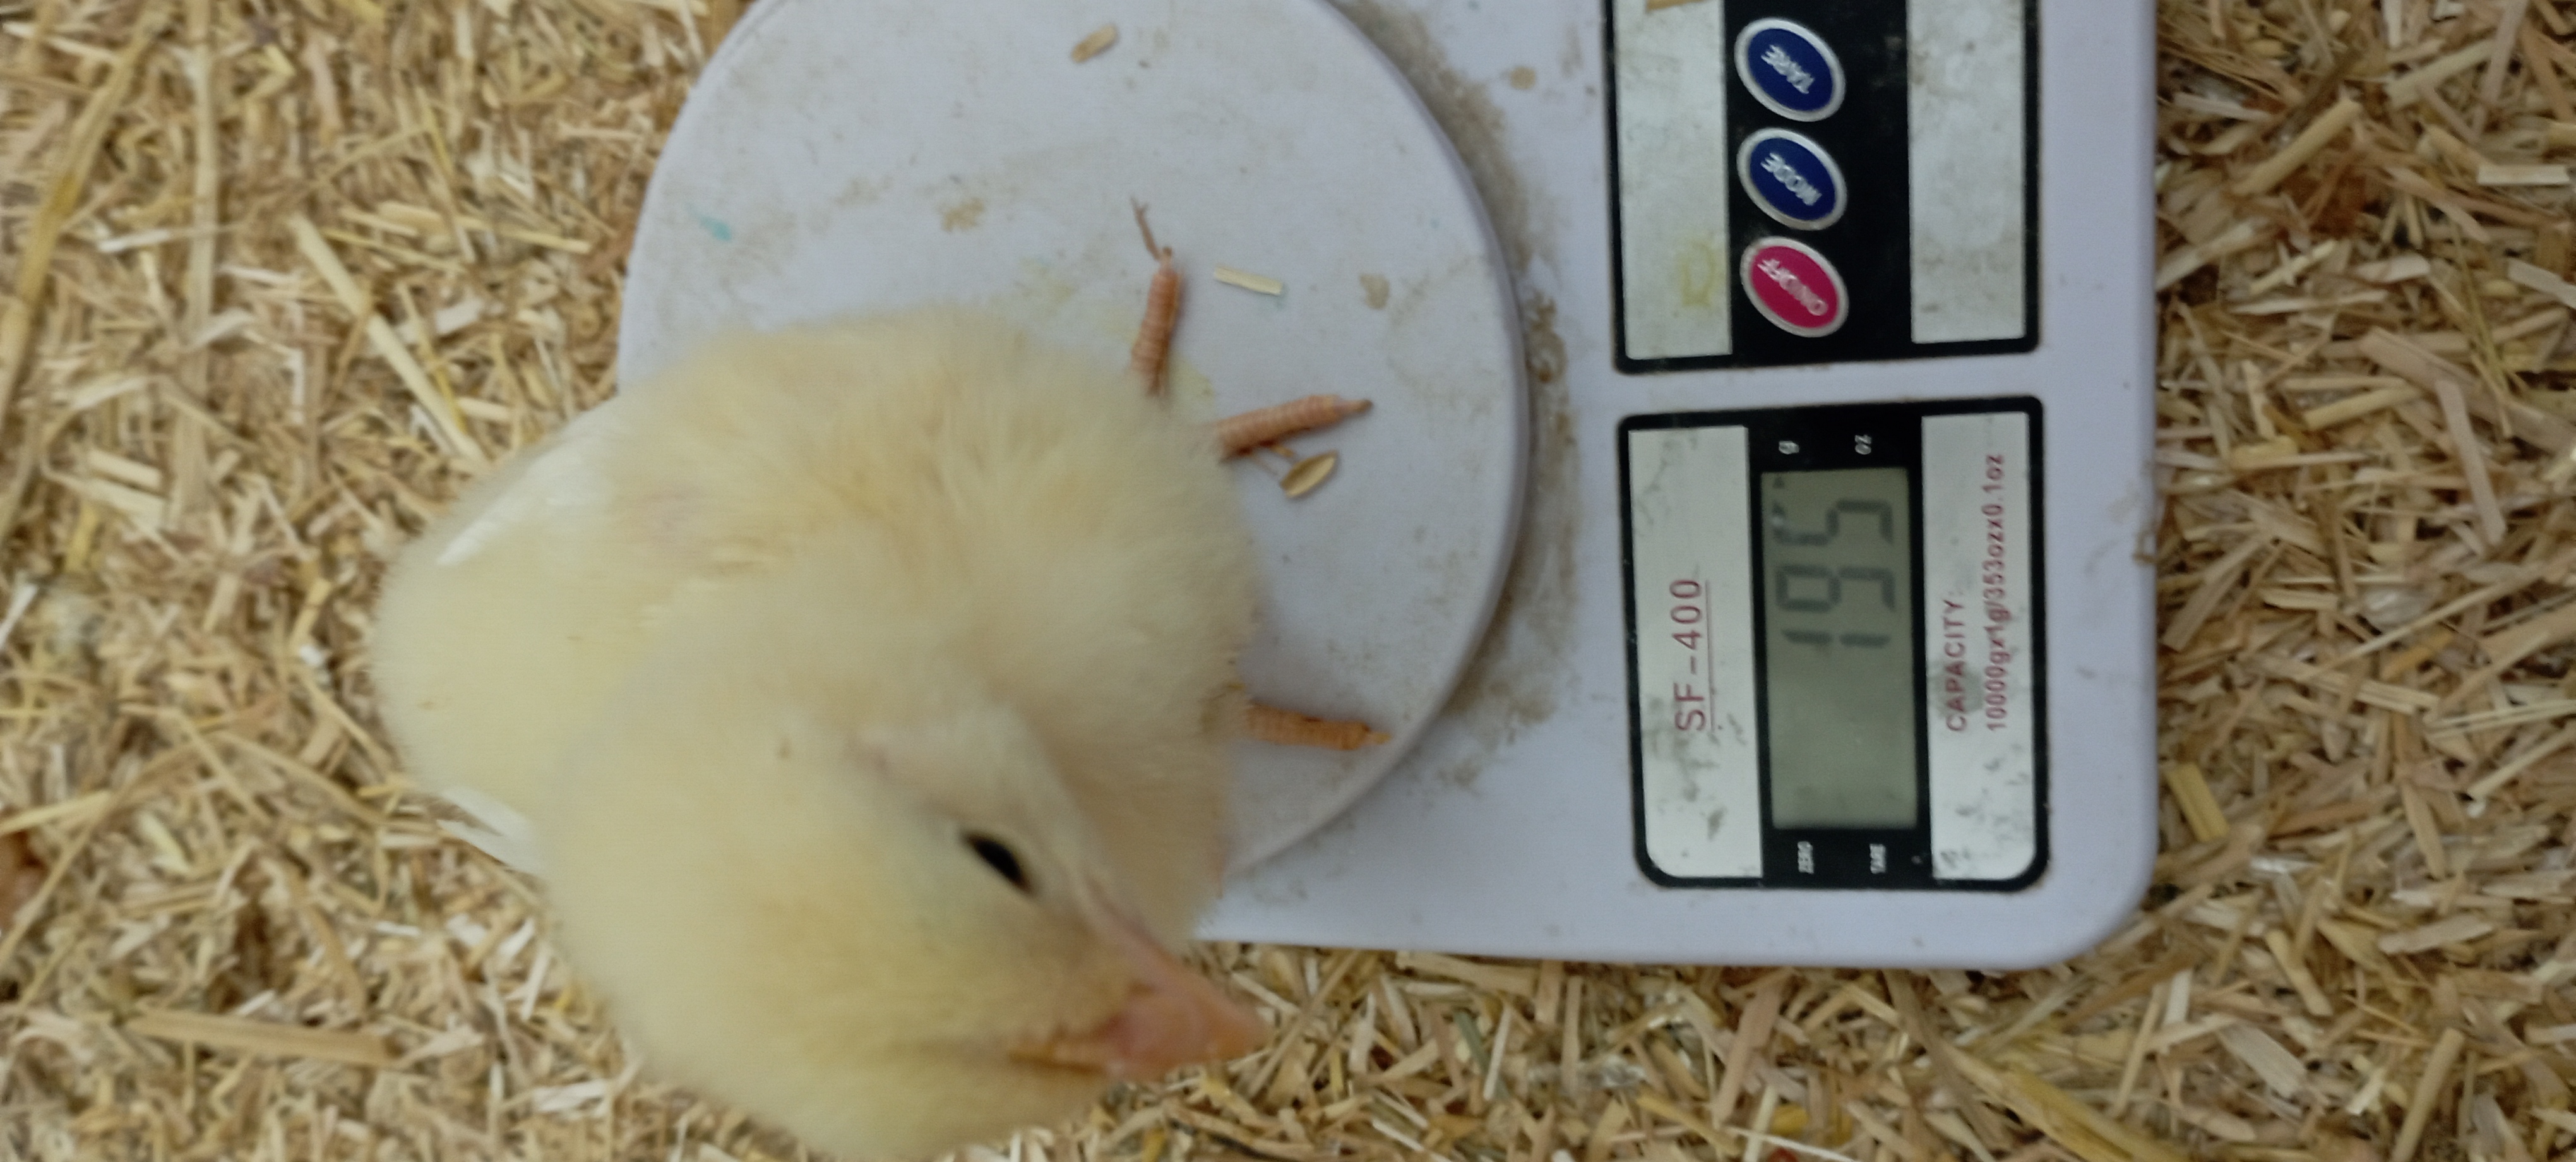
Weight: 195 g